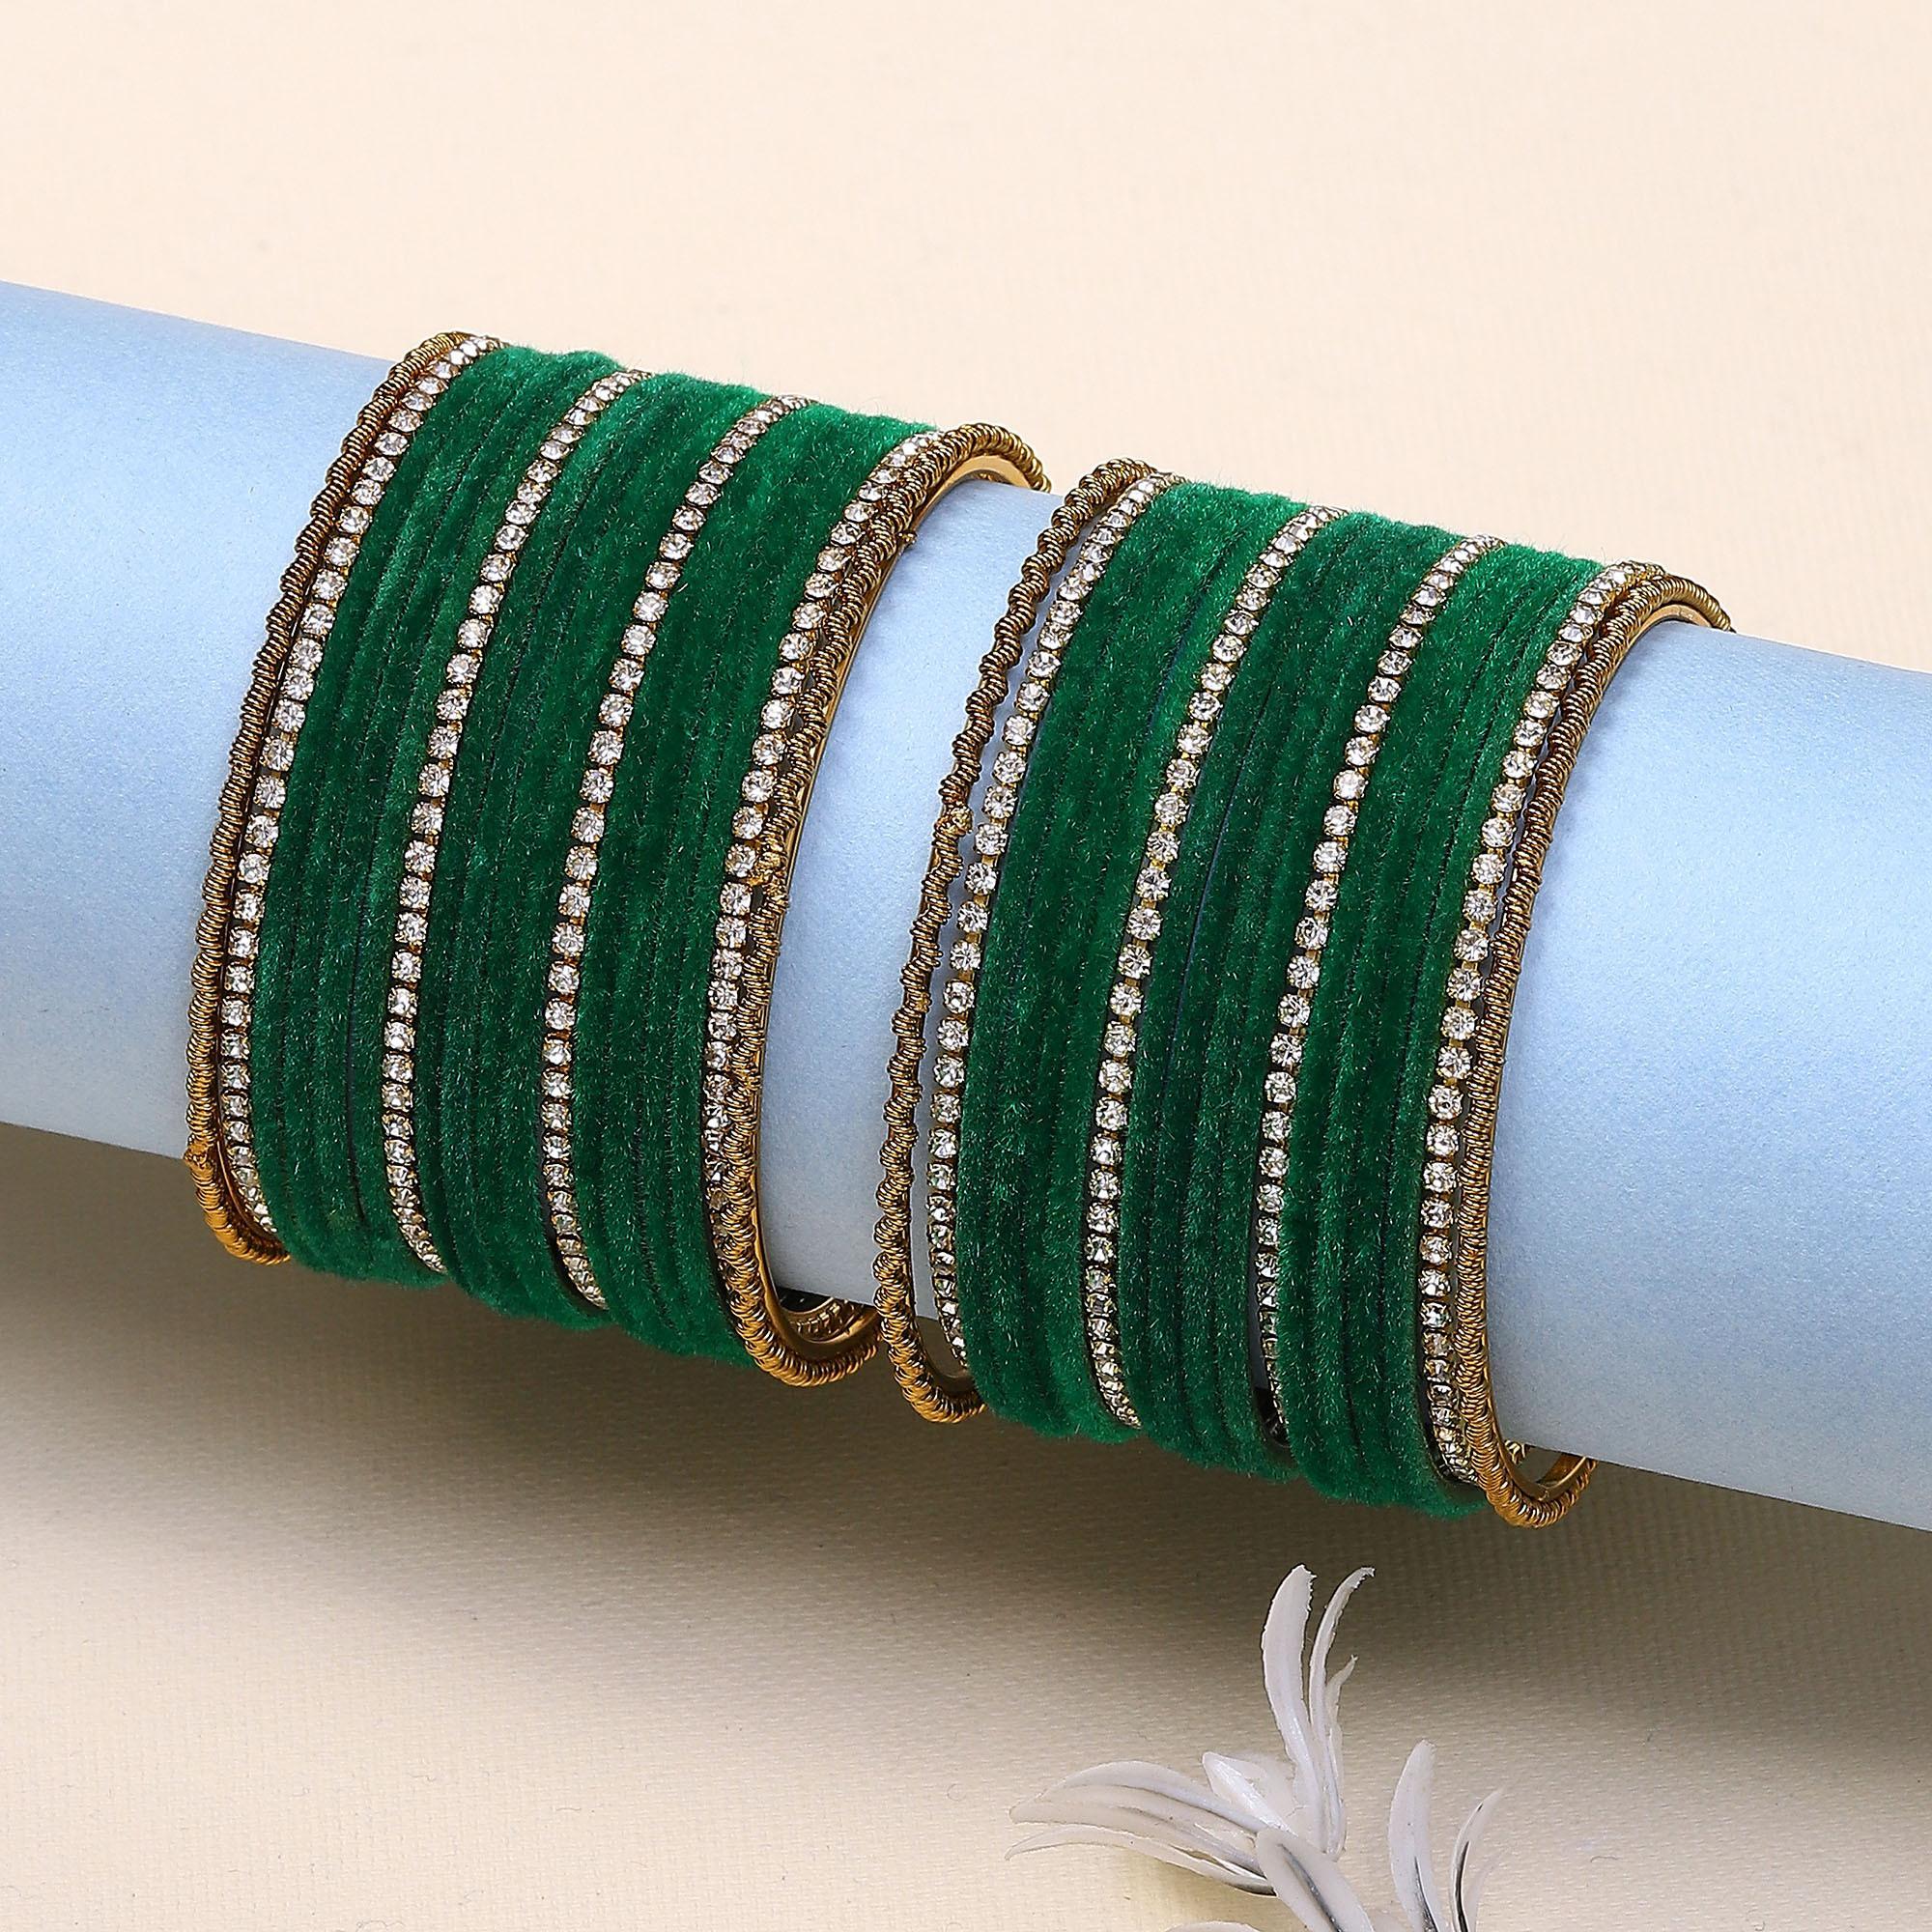
ZENEME Gold-Plated Matte Finish Velvet White American Diamonds Studded Bangles Set Of 36
Type: Bangles
Brand: Zeneme
Price: Rs. 299
 Be a trendsetter and embrace yourself with the wide collection of zeneme. Jewelry has its own place in our hearts. It is every woman’s best friend and more. Since a decade 2011 and with vision of fulfilling every womans desire to look radiant with the unique collection of jewellery which is not just a tradition, it is a form of lifestyle. Zeneme has consistently ensured that it spreads happiness with its masterpieces not just in india but across the globe. Must-have, daily-wear elegant american diamond studs and cuffs from the house of zeneme even perfect for all other special occasions.Disclaimer:Wipe your jewellery with a soft cloth after every use. Always store your jewellery in a flat box to avoid accidental scratches. Keep sprays and perfumes away from your jewellery. Do not soak your jewellery in water. Clean your jewellery using a soft brush, dipped in jewellery cleaning solution only.
Features: Bangles,Bangle,Handcrafted Designer Fashion Bangles,Emblish Design Bangles
Included: Set Of 36 Bangles